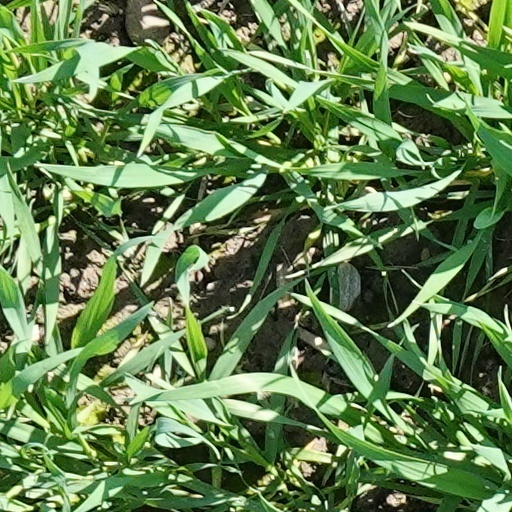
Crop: wheat